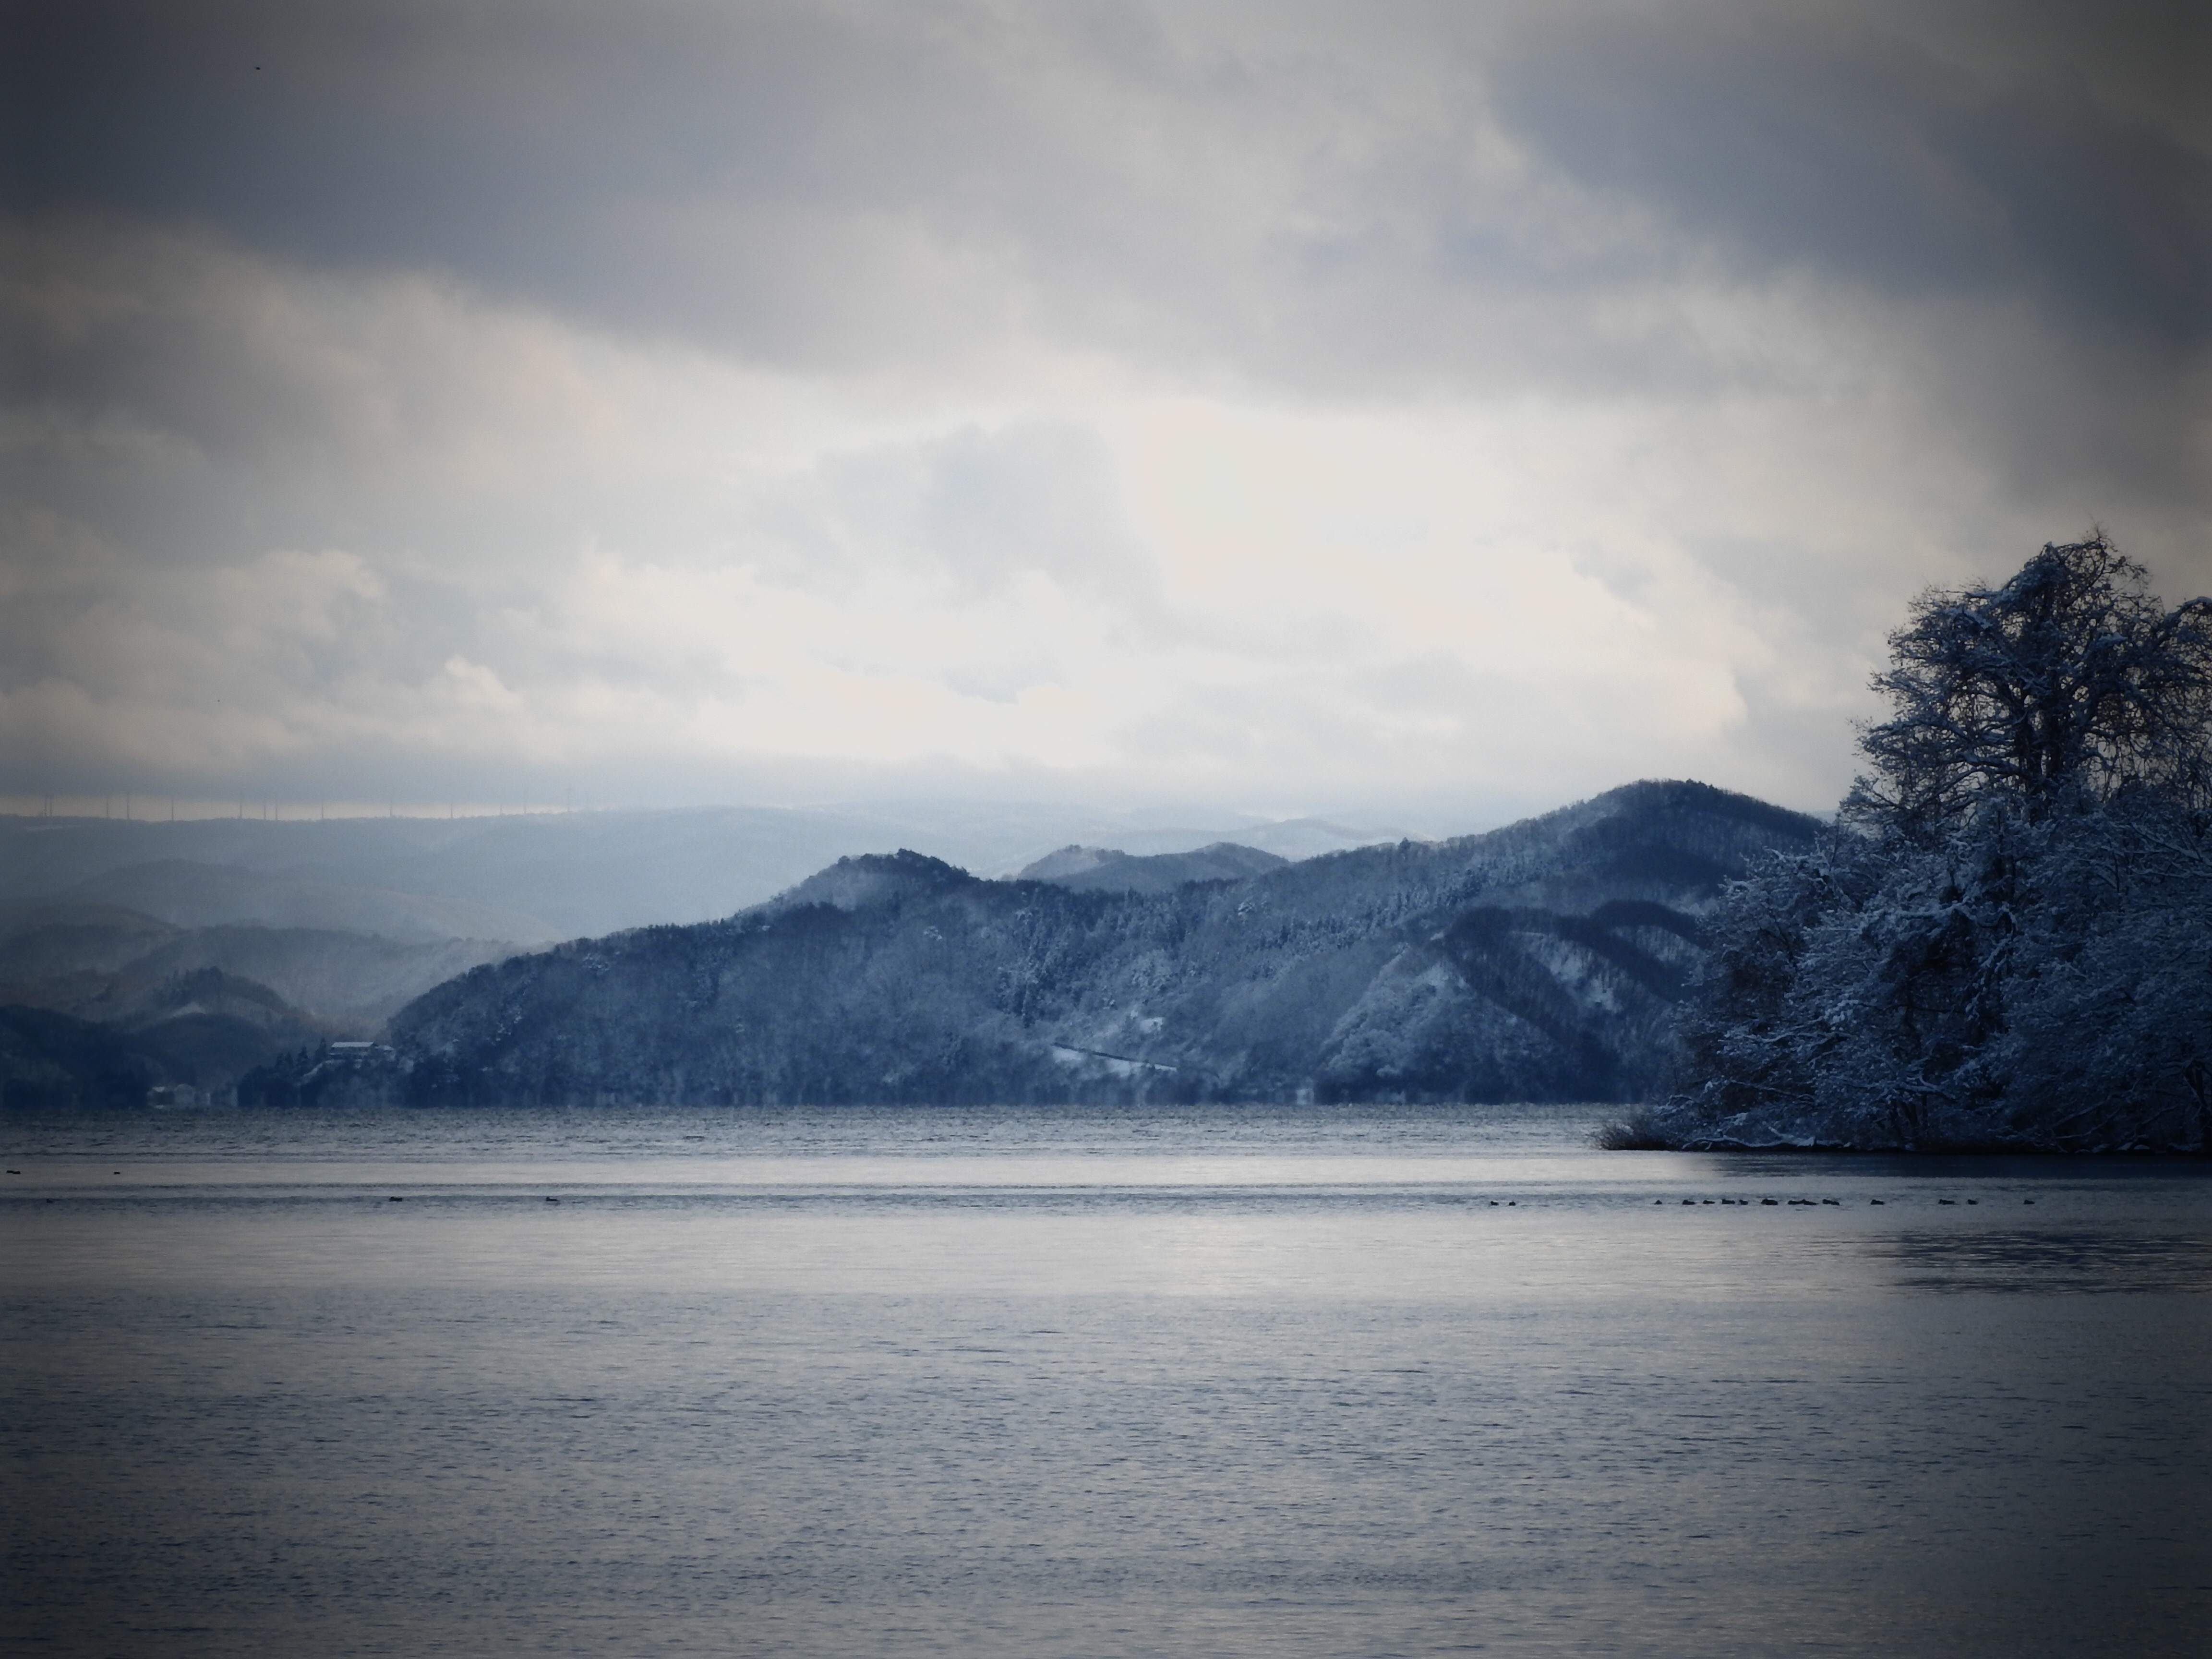
landscape, sea, coast, water, nature, ocean, horizon, mountain, snow, winter, cloud, sky, sunrise, mist, sunlight, morning, hill, lake, dawn, dusk, ice, evening, reflection, weather, bay, fjord, reservoir, arctic, japan, body of water, loch, landform, meteorological phenomenon, atmospheric phenomenon, mountainous landforms, glacial landform